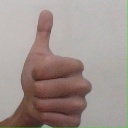
अक्षर: थ